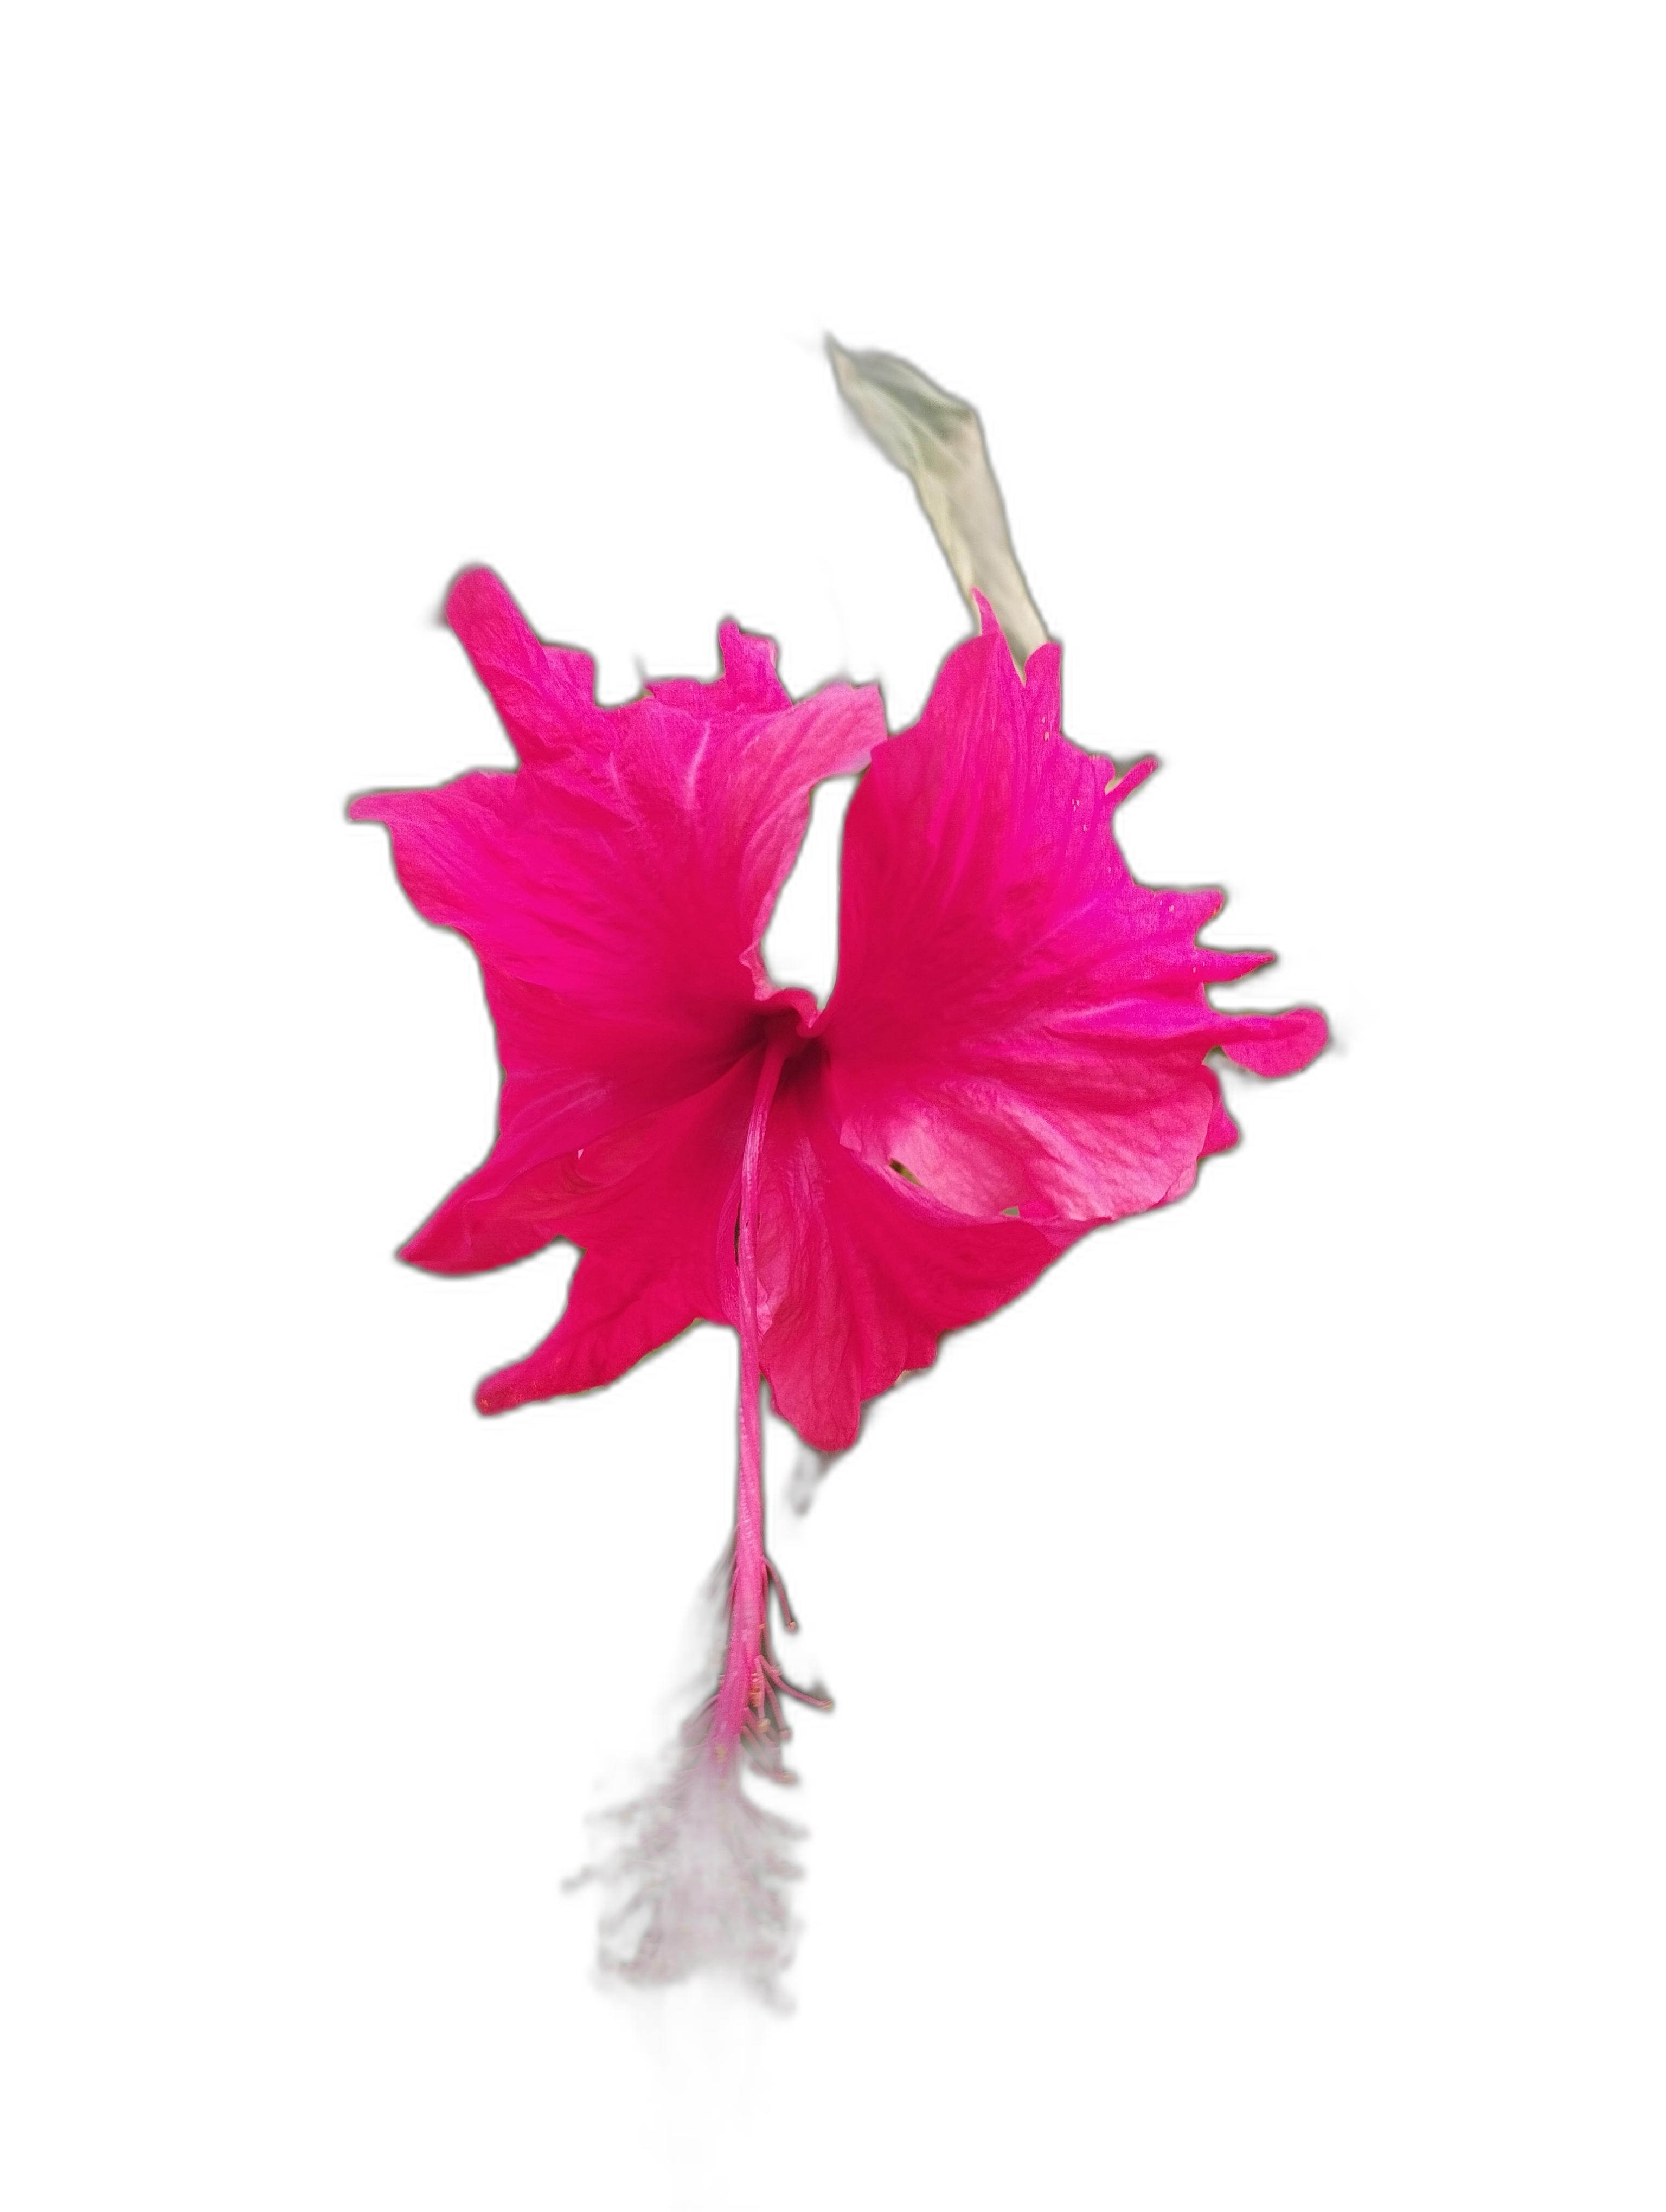
Label: Hibiscus